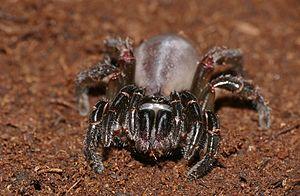
Cteniza sauvagesi, la Cténize corse est une espèce d'araignées mygalomorphes de la famille des Ctenizidae.
Les Ctenizidae sont une famille d'araignées mygalomorphes. Elles sont surnommées mygales fouisseuses noires.